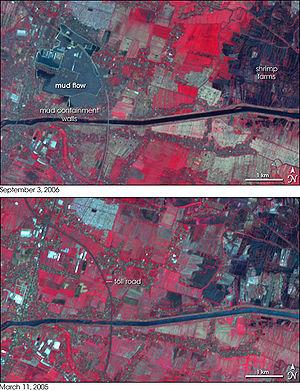
Image satellite de Sidoarjo (est de l'île de Java) avant et après le volcan de boue de Sidoarjo .
Le volcan de boue de Sidoarjo est un volcan de boue d'Indonésie situé dans l'est de l'île de Java, au sud de la capitale provinciale de Surabaya. Ce volcan de boue est né le 28 mai 2006 dans le kabupaten de Sidoarjo, une zone densément peuplée et cultivée. Les coulées ont enseveli à de nombreuses reprises des villages, des voies de communication et des champs malgré la construction de nombreuses digues de rétention, constituant une des plus grandes catastrophes économiques et écologiques de l'Indonésie.